Yu Cheng-hsien

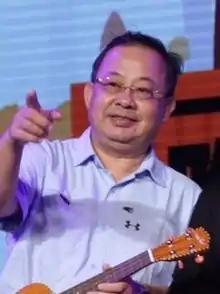

Yu Cheng-hsien (born 8 May 1959) is a Taiwanese politician. He was the Minister of the Interior from 2002 to 2004.